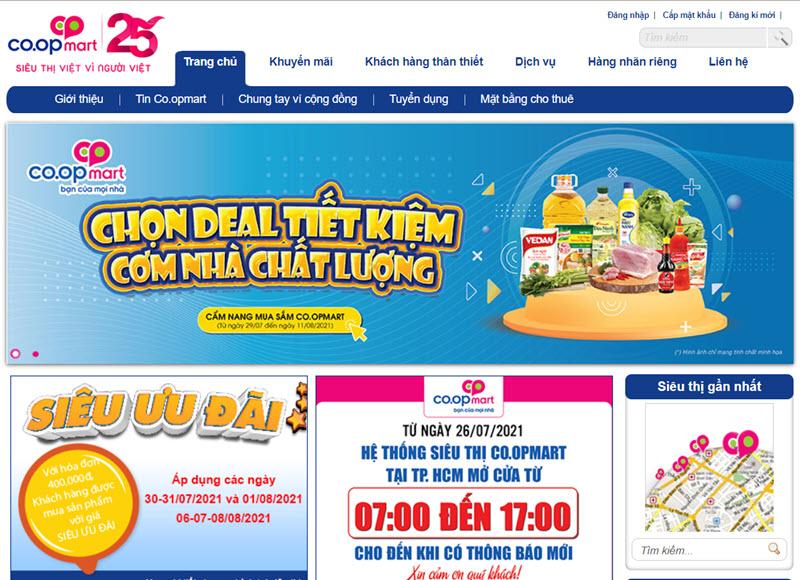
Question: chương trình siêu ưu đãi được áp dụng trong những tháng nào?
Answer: chương trình được áp dụng trong tháng 7 và tháng 8